Taunting

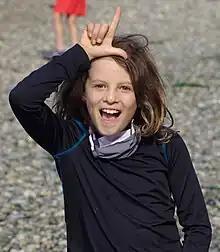
Child making the loser gesture

A taunt is a battle cry, sarcastic remark, gesture, or insult intended to demoralize or antagonize the recipient. Taunting can exist as a form of social competition to gain control of the target's cultural capital (i.e., status). In sociological theory, the control of the three social capitals is used to produce an advantage in the social hierarchy, to enforce one's position in relation to others. This can also be used as a tactic to gain advantage of their opponent's irrational reaction. Taunting is committed by either directly or indirectly encouraging others to taunt the target. The target may give a response in kind to maintain status, as in fighting words and trash-talk.